Nan Aspinwall

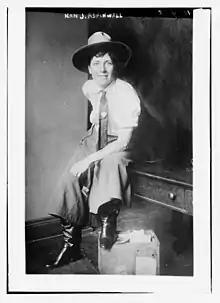
Nan J. Aspinwall

Nan Jeanne Aspinwall Gable Lambell (February 2, 1880 in New York – October 24, 1964) was the first woman to ride on horseback across North America alone. She rode from San Francisco to New York from September 1, 1910, arriving on July 8, 1911 on a bet from Buffalo Bill, whose Wild West show she performed in with her husband. She rode her Thoroughbred mare, Lady Ellen, on the journey.